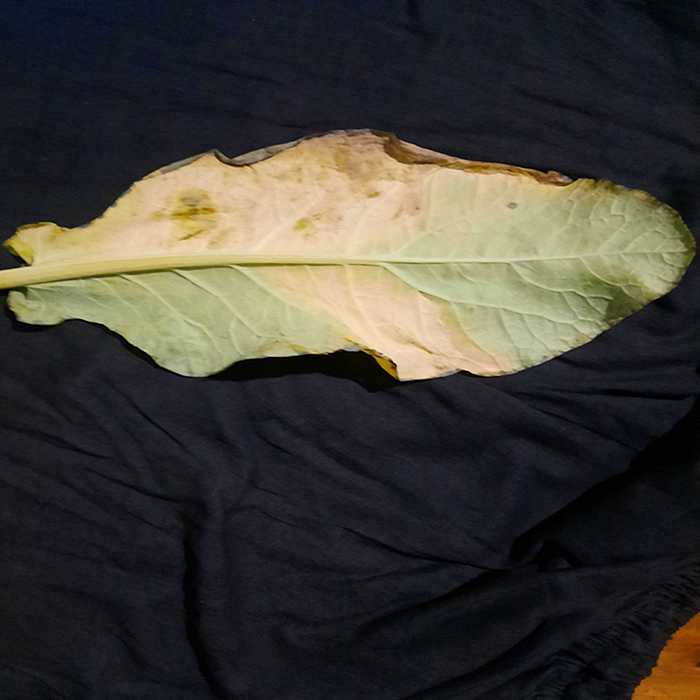
Plant: Cauliflower
Label: Black Rot